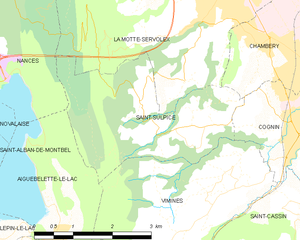
Carte des communes françaises Saint-Sulpice